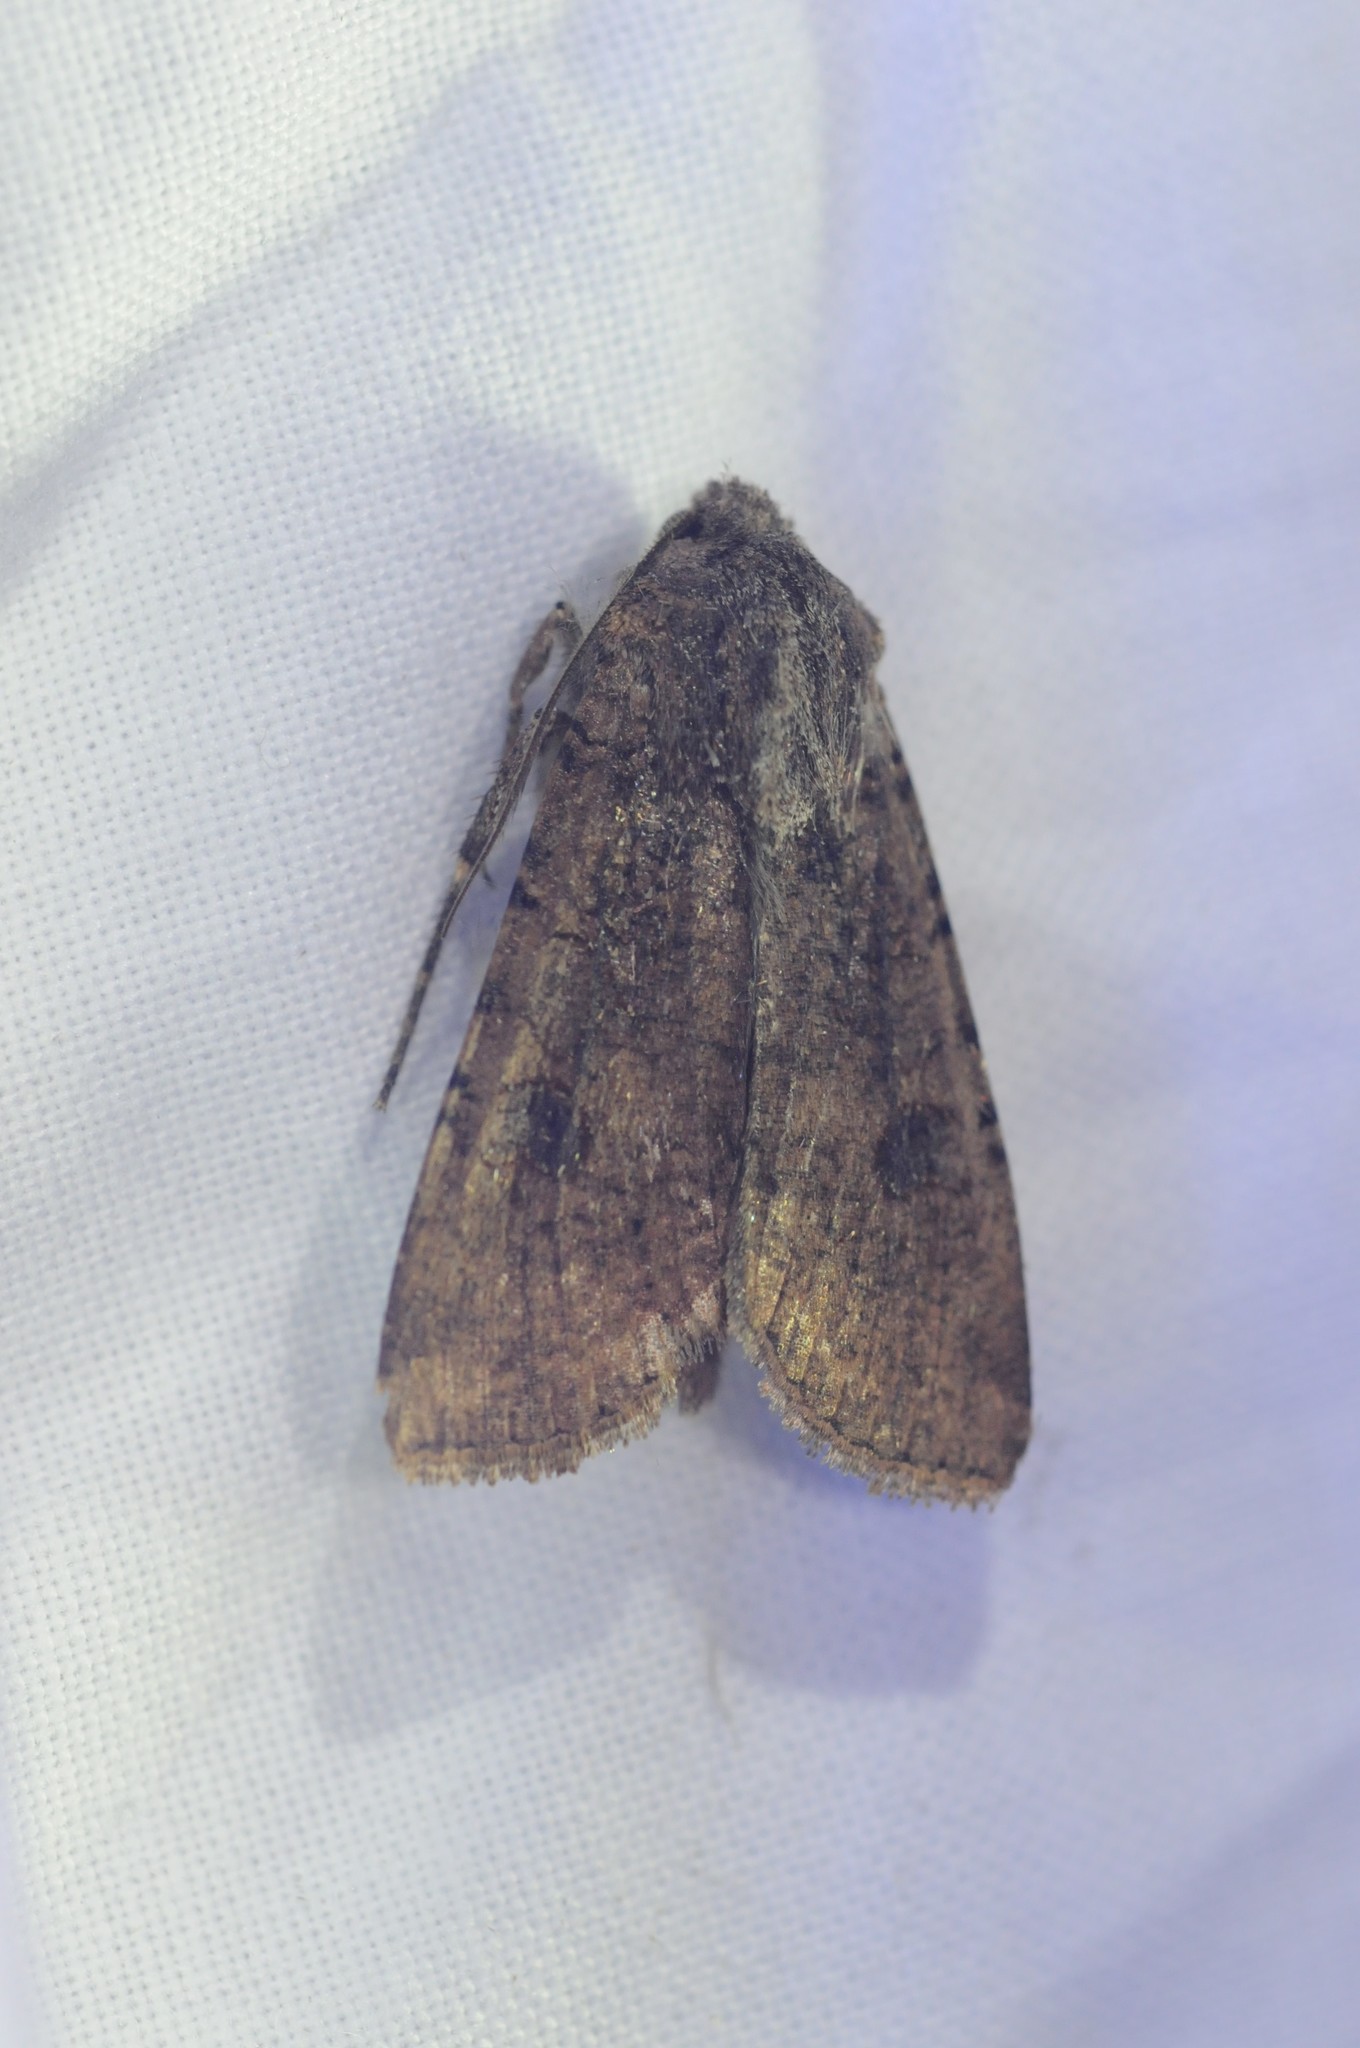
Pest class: cutworms